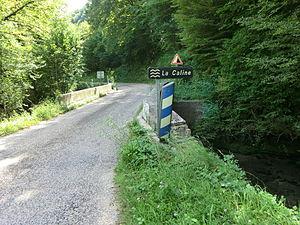
Panneau de la Câline dans le Bugey.
La Câline est un ruisseau se situant dans le massif du Bugey dans le département de l'Ain dans la région Auvergne-Rhône-Alpes et un affluent gauche de l'Albarine donc un sous-affluent du fleuve le Rhône par l'Ain.